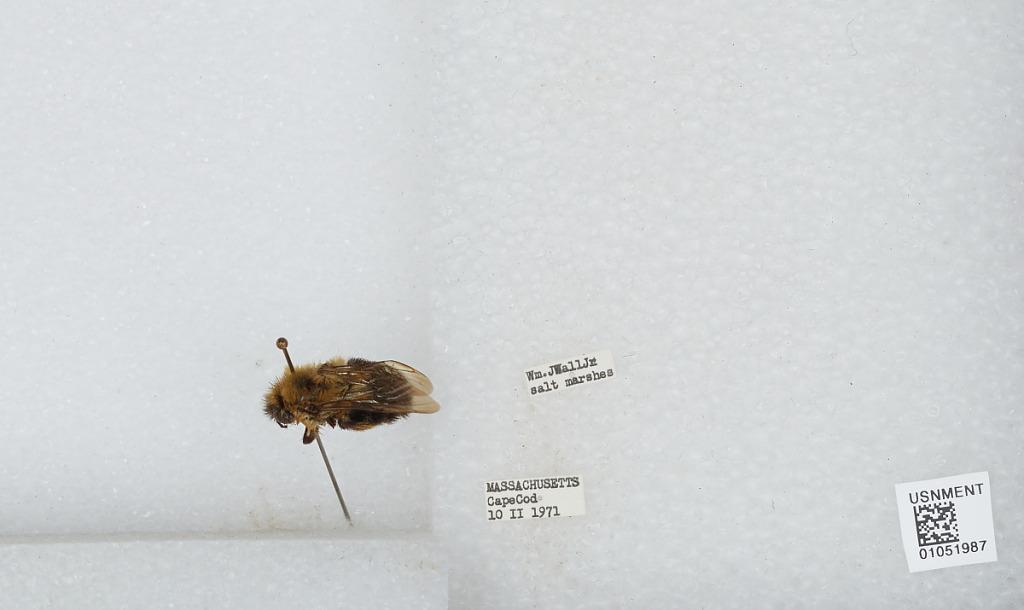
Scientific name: Bombus sp.
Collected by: W. Wall
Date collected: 1971-2-10
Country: United States
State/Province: Massachusetts
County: Barnstable
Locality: Cape Cod salt marshes
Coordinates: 41.7001, -70.0328